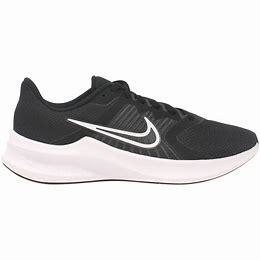
Brand: Nike
Model: Downshifter 11